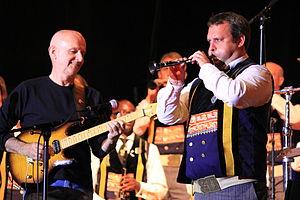
Dan Ar Braz et le penn-sonneur du Bagad Kemper Steven Bodénès lors de son concert inaugural de la tournée liée à la promotion de l'album Celebration, lors du Festival Interceltique de Lorient 2012.
Le Bagad Kemper est un bagad de la ville de Quimper dans le Finistère, en France. L'ensemble comporte aussi un groupe secondaire, le Bagad Glazik Kemper, ainsi qu'un bagad école, le Bagadig Kemper.